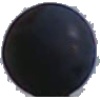
Label: blue_grape